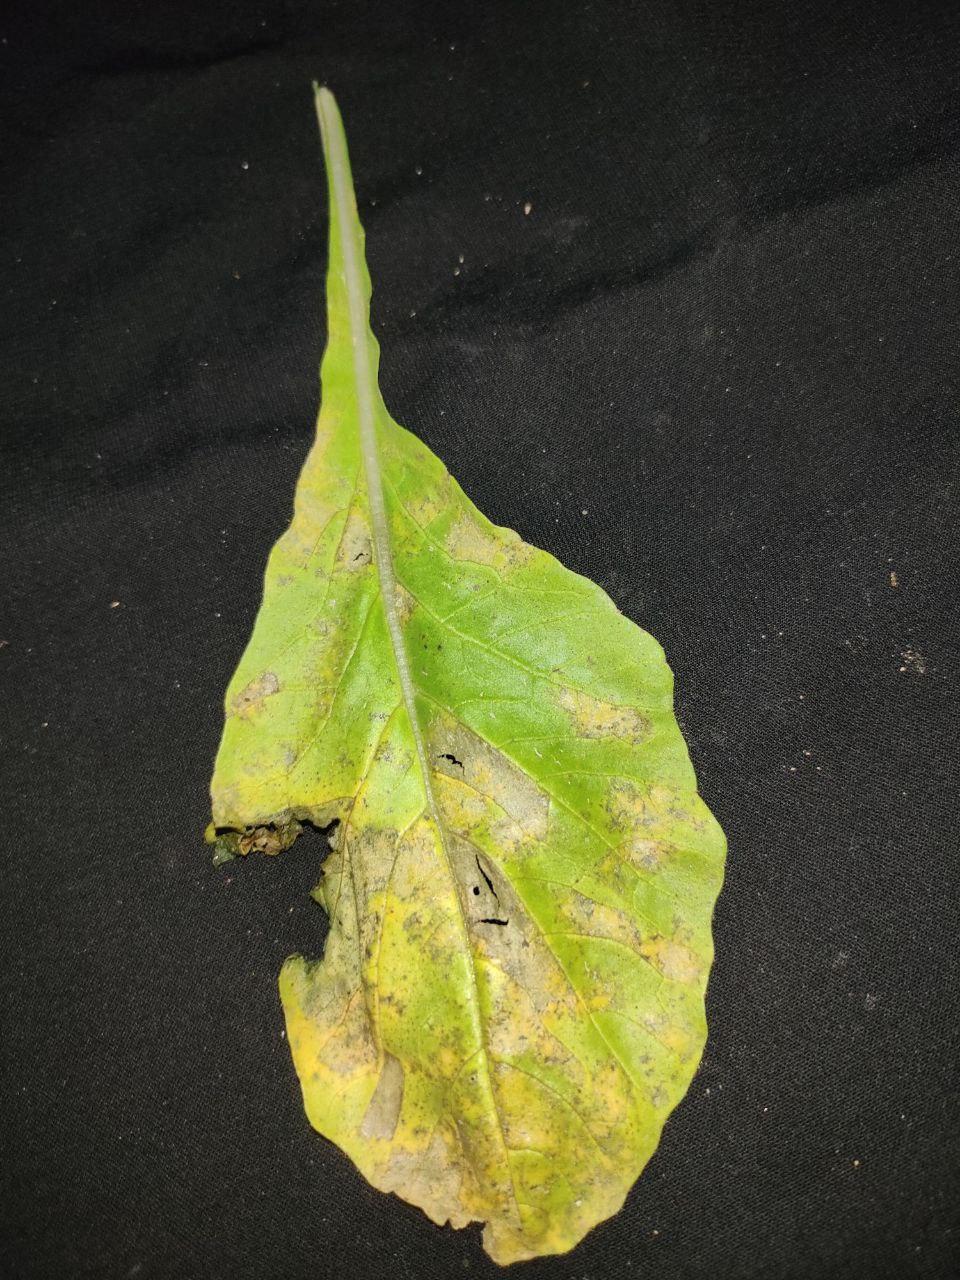
Label: Downey mildew